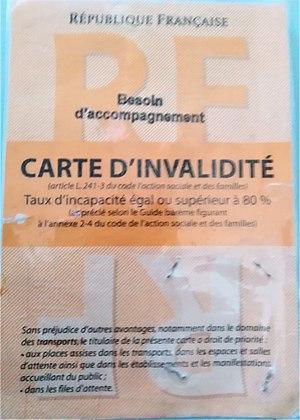
Carte d'invalidité en 2015
La Carte Mobilité Inclusion, avec ses trois mentions, succède en France à trois cartes précédentes: la carte européenne de Stationnement, la carte d'invalidité, et la carte de priorité, par remplacement progressif à compter du 1ᵉʳ janvier 2017.
La carte d'invalidité, en France, atteste que son détenteur est une personne handicapée. Depuis le 1er janvier 2017, cette carte est remplacée par la carte mobilité inclusion avec mention « invalidité ».